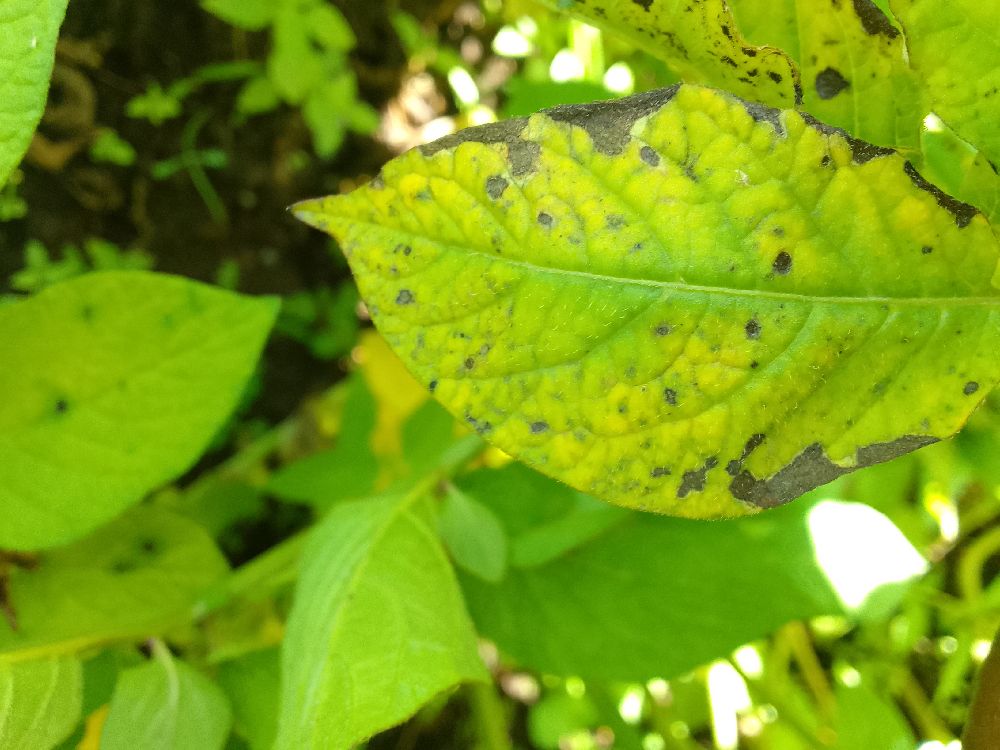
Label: Early blight